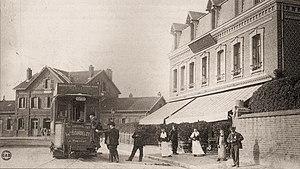
La gare d'Eu est une gare ferroviaire française des lignes d'Épinay - Villetaneuse au Tréport - Mers et d'Abbeville à Eu, située sur le territoire de la commune d'Eu, dans le département de la Seine-Maritime, en région Normandie. Sur la commune, se trouve également l'ancienne halte d'Eu-La Mouillette, fermée le 10 décembre 2011.
Le tramway d'Eu-Le Tréport-Mers fut mis en service en 1902 aux confins des départements de la Seine-Inférieure et de la Somme et assura le transport des riverains et des touristes entre les trois villes pendant plus de trente ans. Avant la Première Guerre mondiale, moyen de transport populaire, le tramway, à voie métrique, véhiculait près de 500 000 voyageurs par an et des projets d'extension en direction des stations touristiques voisines de la côte d'Albâtre étaient envisagés.